Manalapan Township, New Jersey

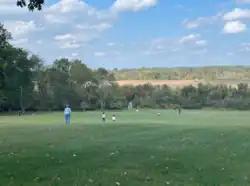
Families at Monmouth Battlefield, a popular recreational area for the township and surrounding area

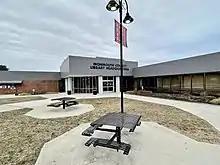
The headquarters of the Monmouth County Library system are located in Manalapan

Manalapan's Recreation Center covers , offering two handball courts, nine softball/baseball fields, five batting cages, a fitness trail, two football fields (one turf), nine football/soccer fields (one turf), two street hockey courts, three tot lots, six basketball courts, six tennis courts, two bocce courts, two sand volleyball courts, a nine-hole disc golf course, a small water park, concession stand, two picnic areas, two maintenance buildings, two shelter buildings and a headquarters building.